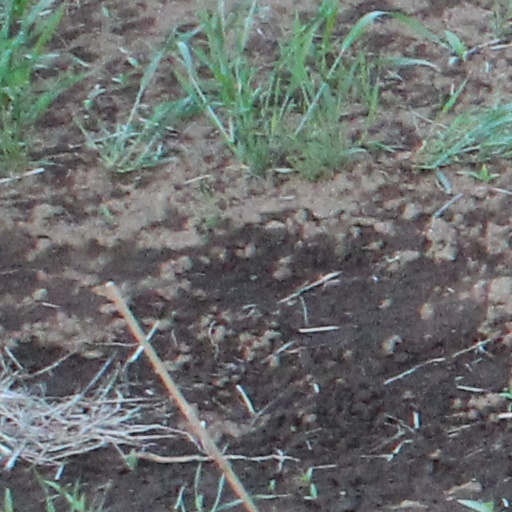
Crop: wheat